Erik Knutsson

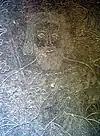
Image of king Erik from a 16th-century tombstone.

Now Erik took the name of King of Sweden. Birger Brosa's son Knut had been appointed jarl at some stage but appears to have died in the Battle of Lena. Erik appointed Folke Jarl, probably another son of Birger Brosa, in his stead. This person was the originator of the Folkung party which played a political role in 13th-century Sweden and is frequently confused with the royal family that reigned after 1250.